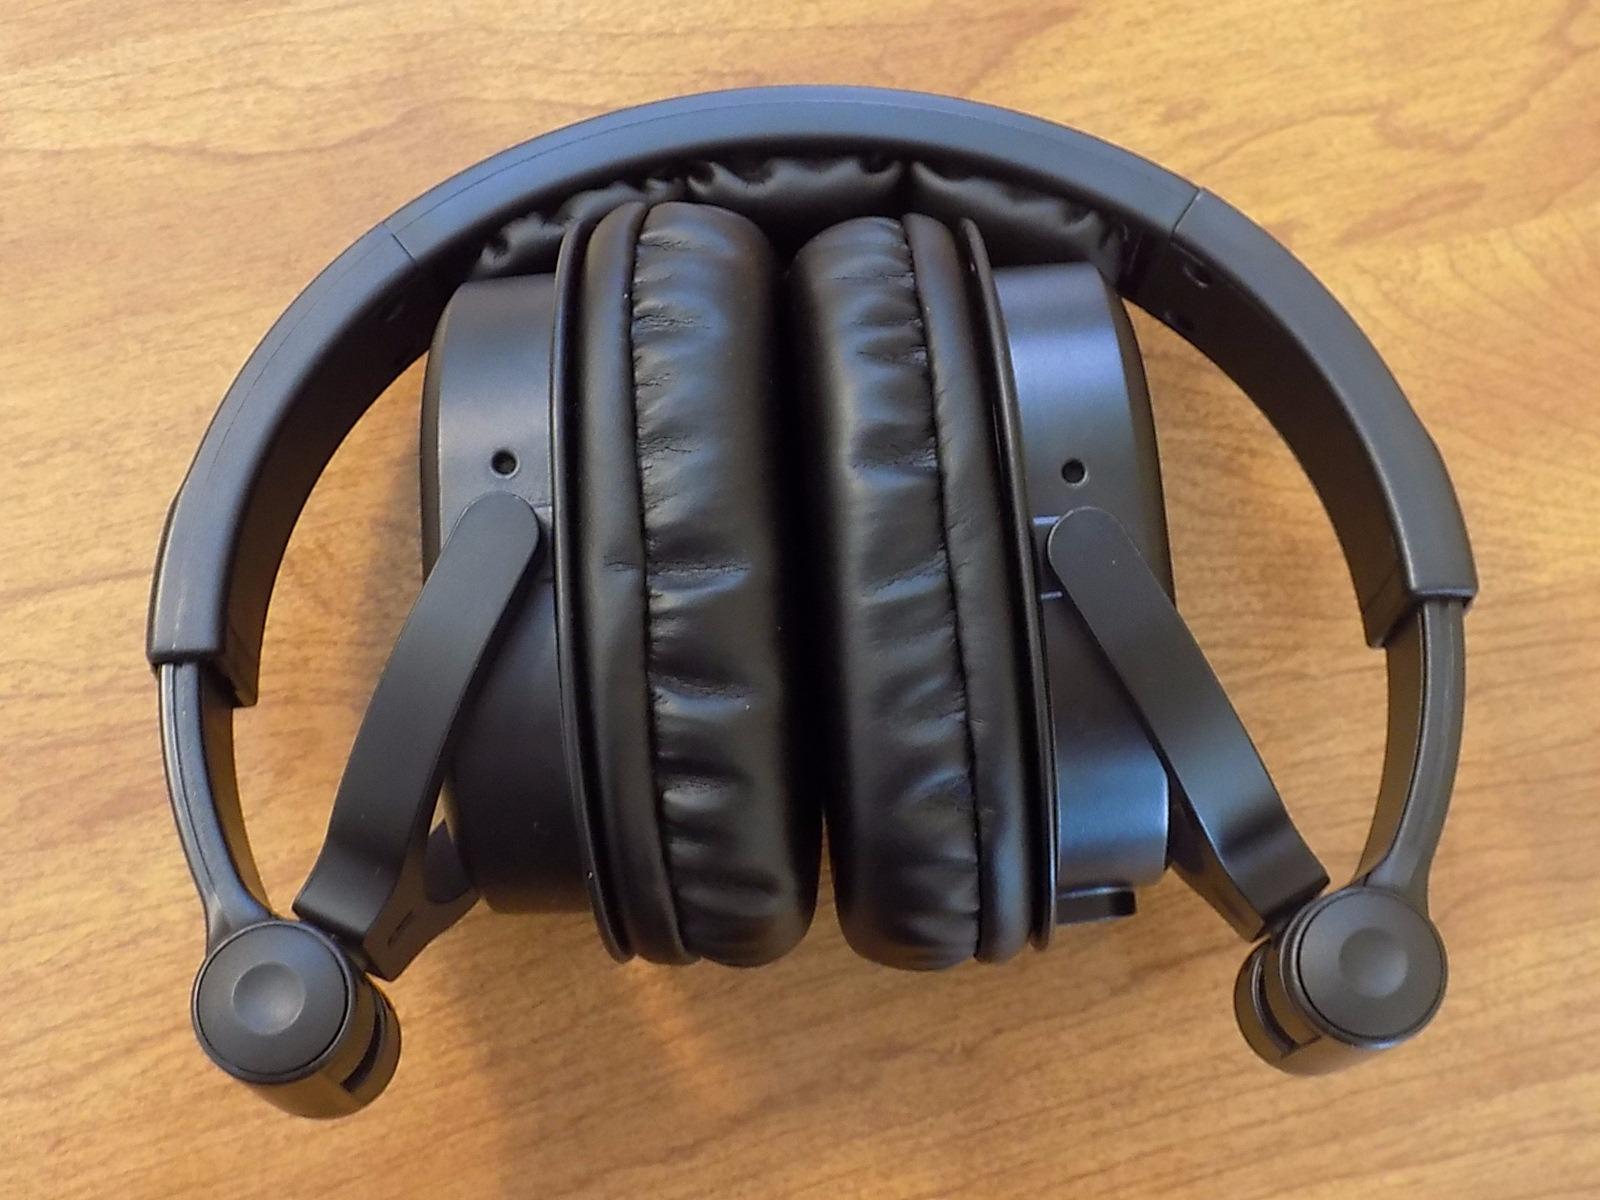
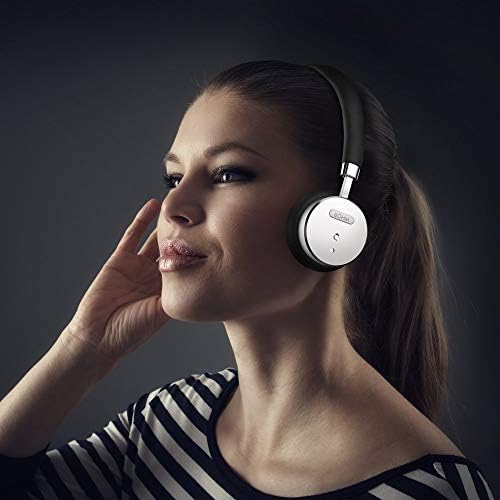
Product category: headphones
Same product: no